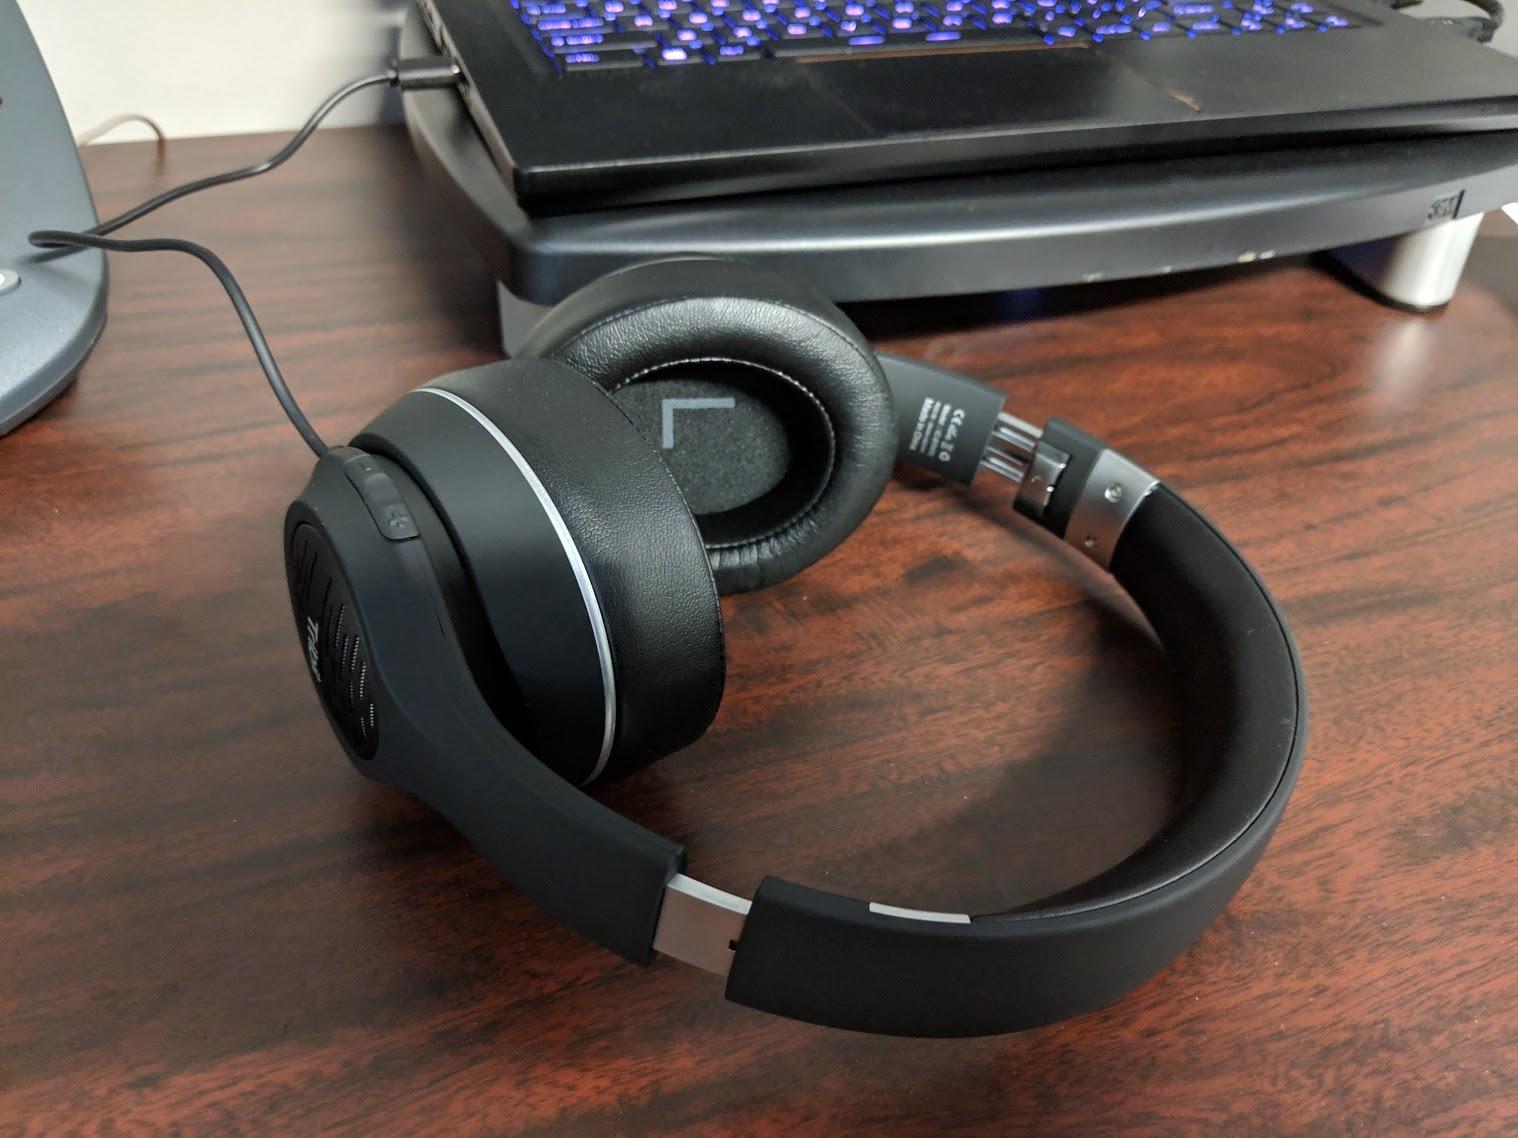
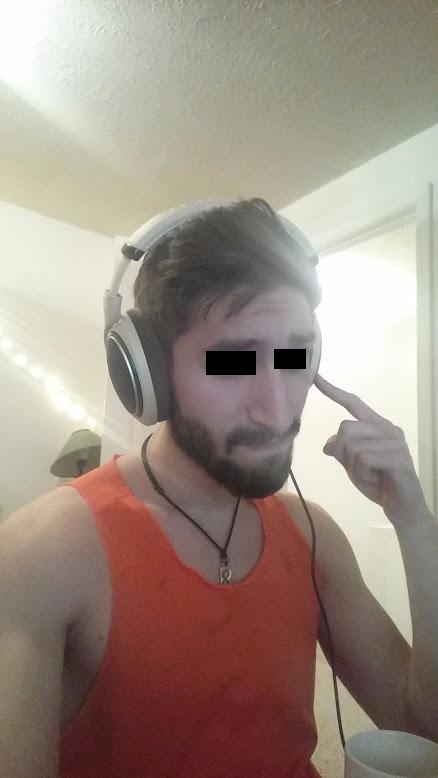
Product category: headphones
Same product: no